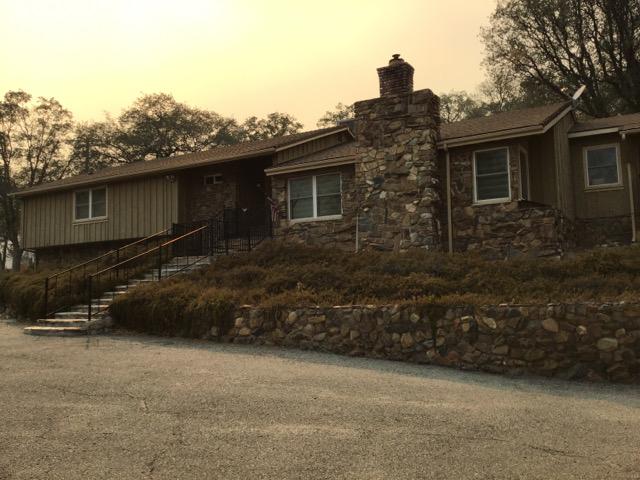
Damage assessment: no_damage